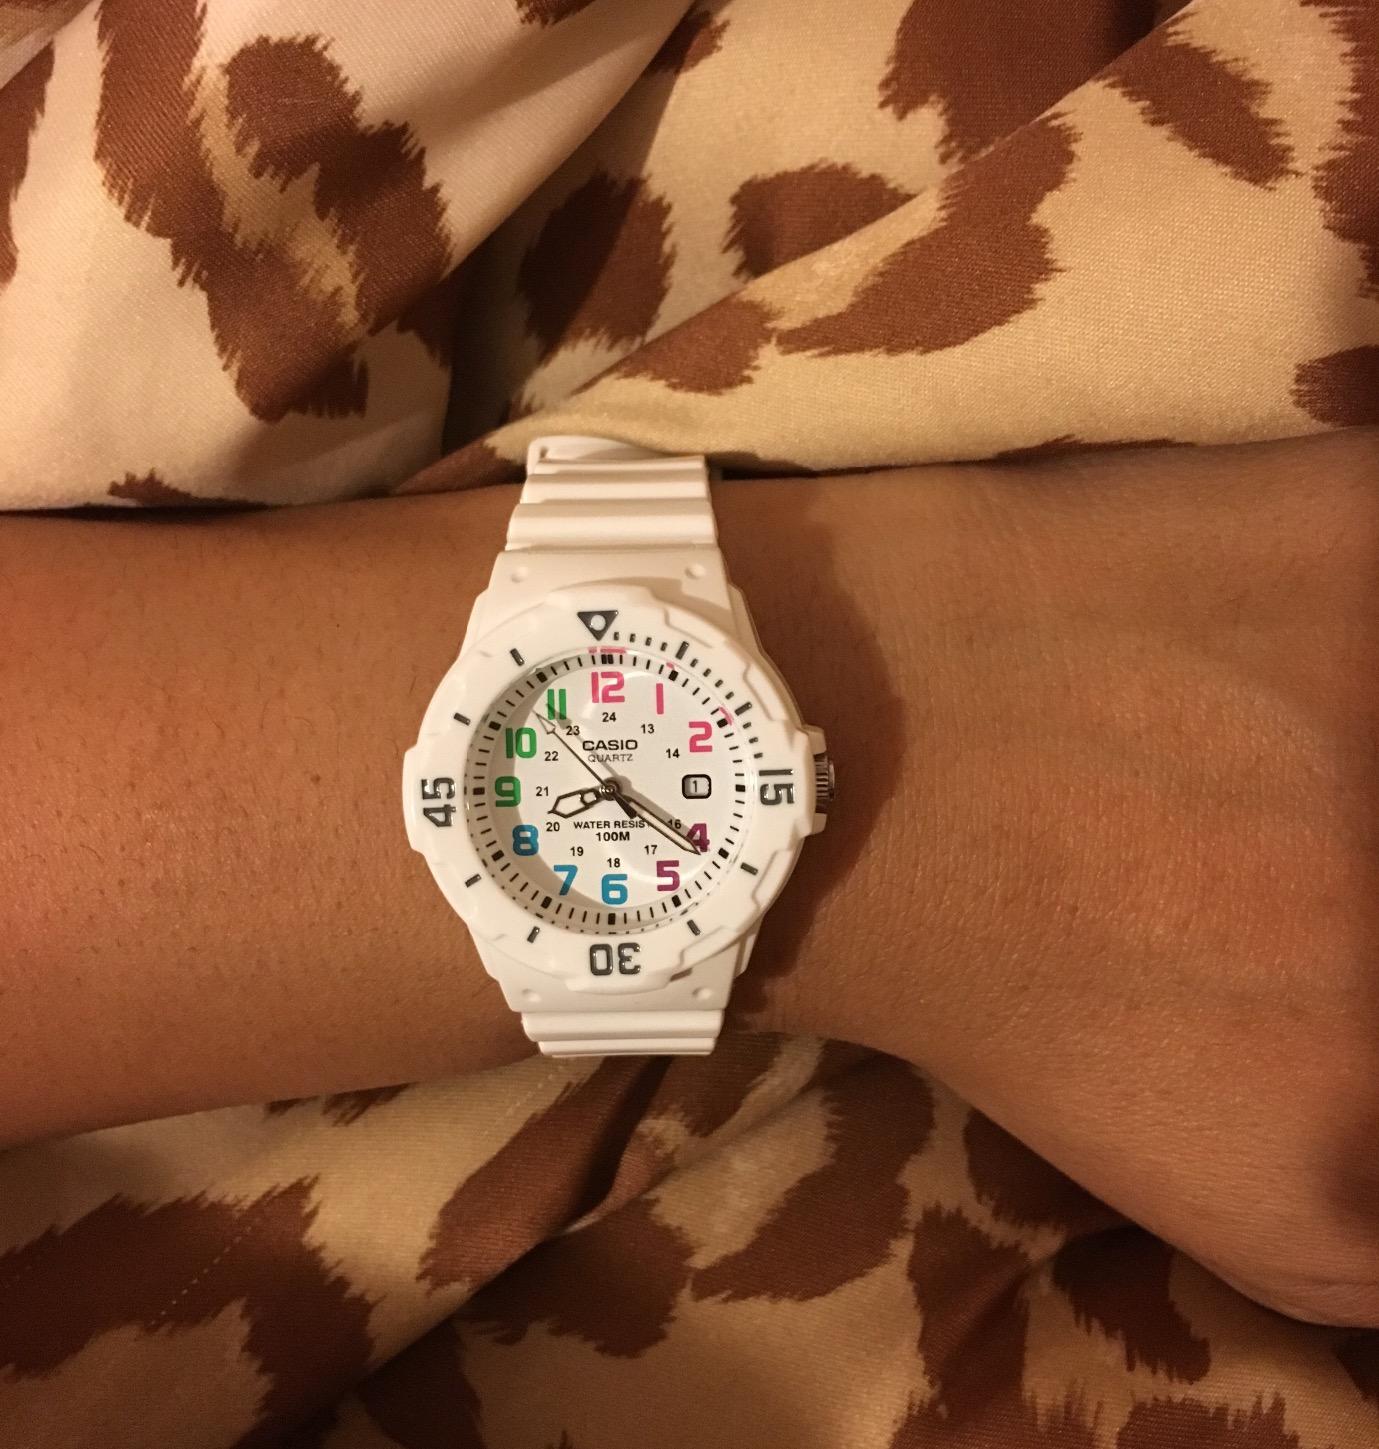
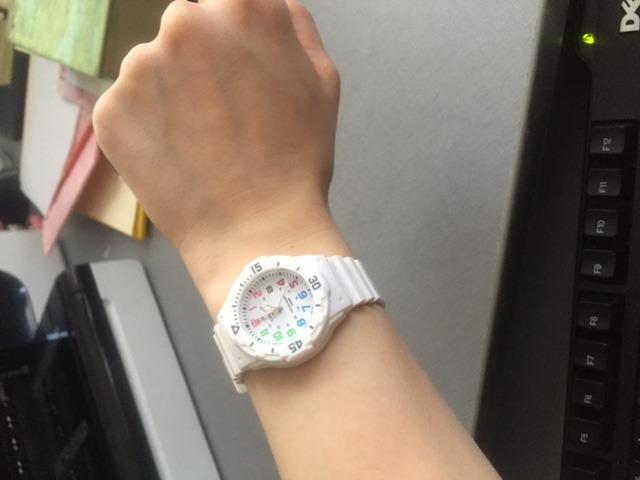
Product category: accessories_watch
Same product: yes